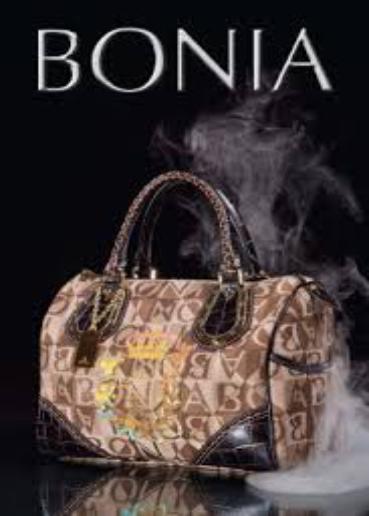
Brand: Bonia
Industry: Clothes